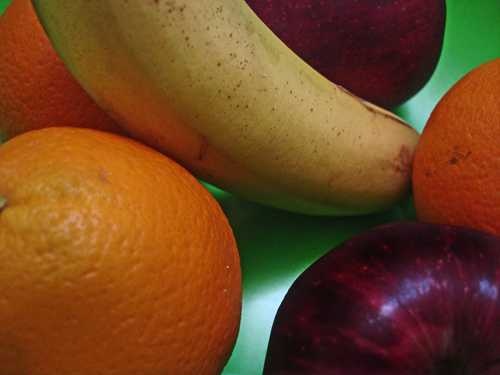
Label: Orange